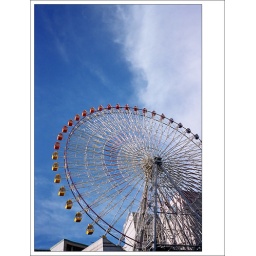
ferrywheel in the blue sky